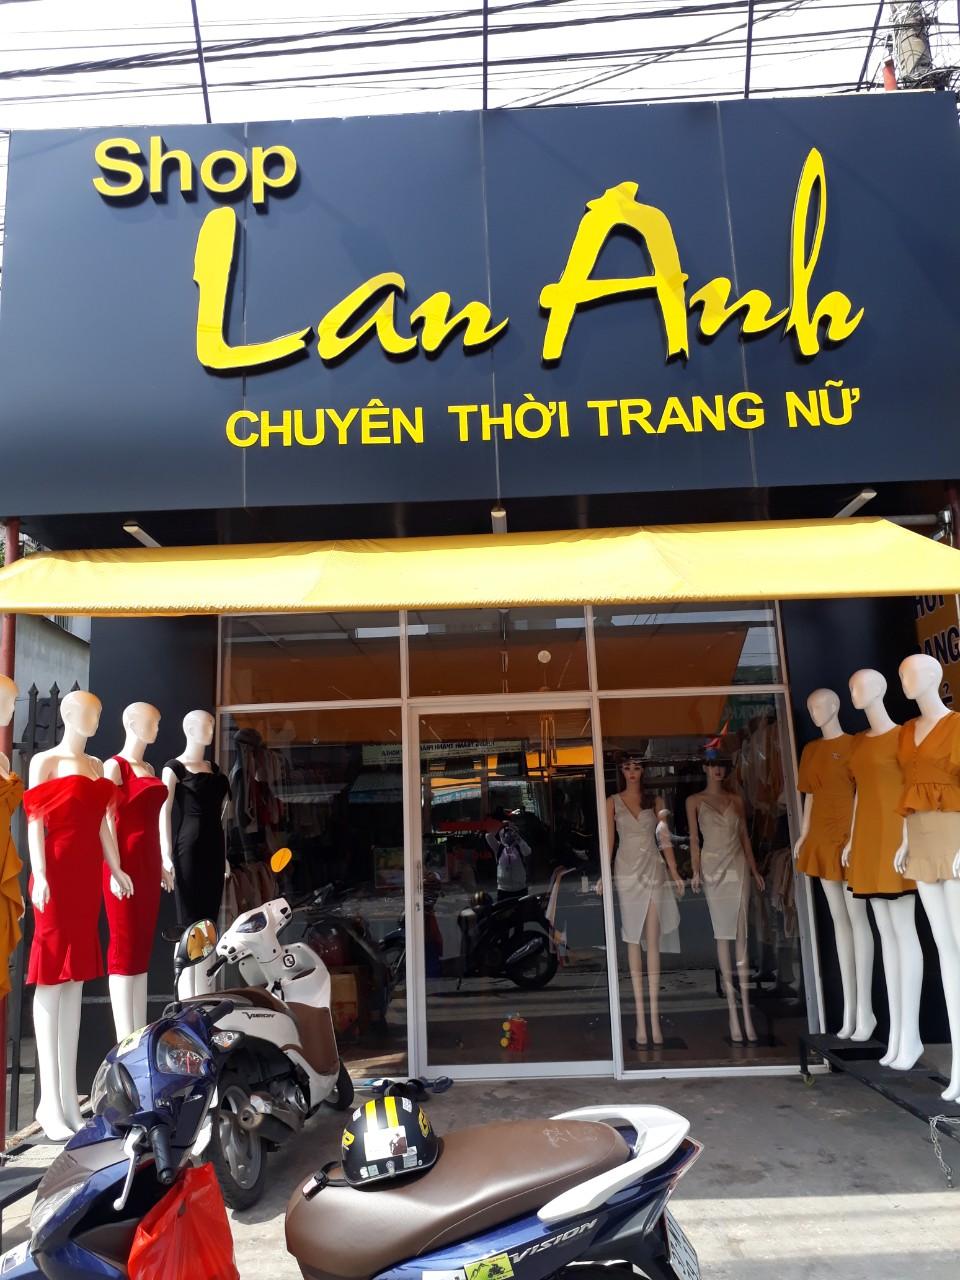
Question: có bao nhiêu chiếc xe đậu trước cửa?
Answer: có hai chiếc xe đang đậu ở trước cửa